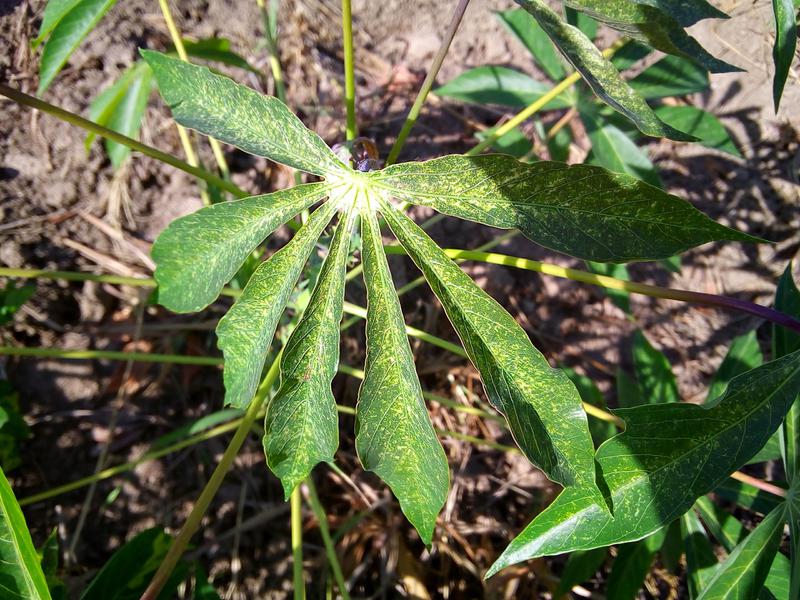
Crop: cassava
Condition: green_mottle